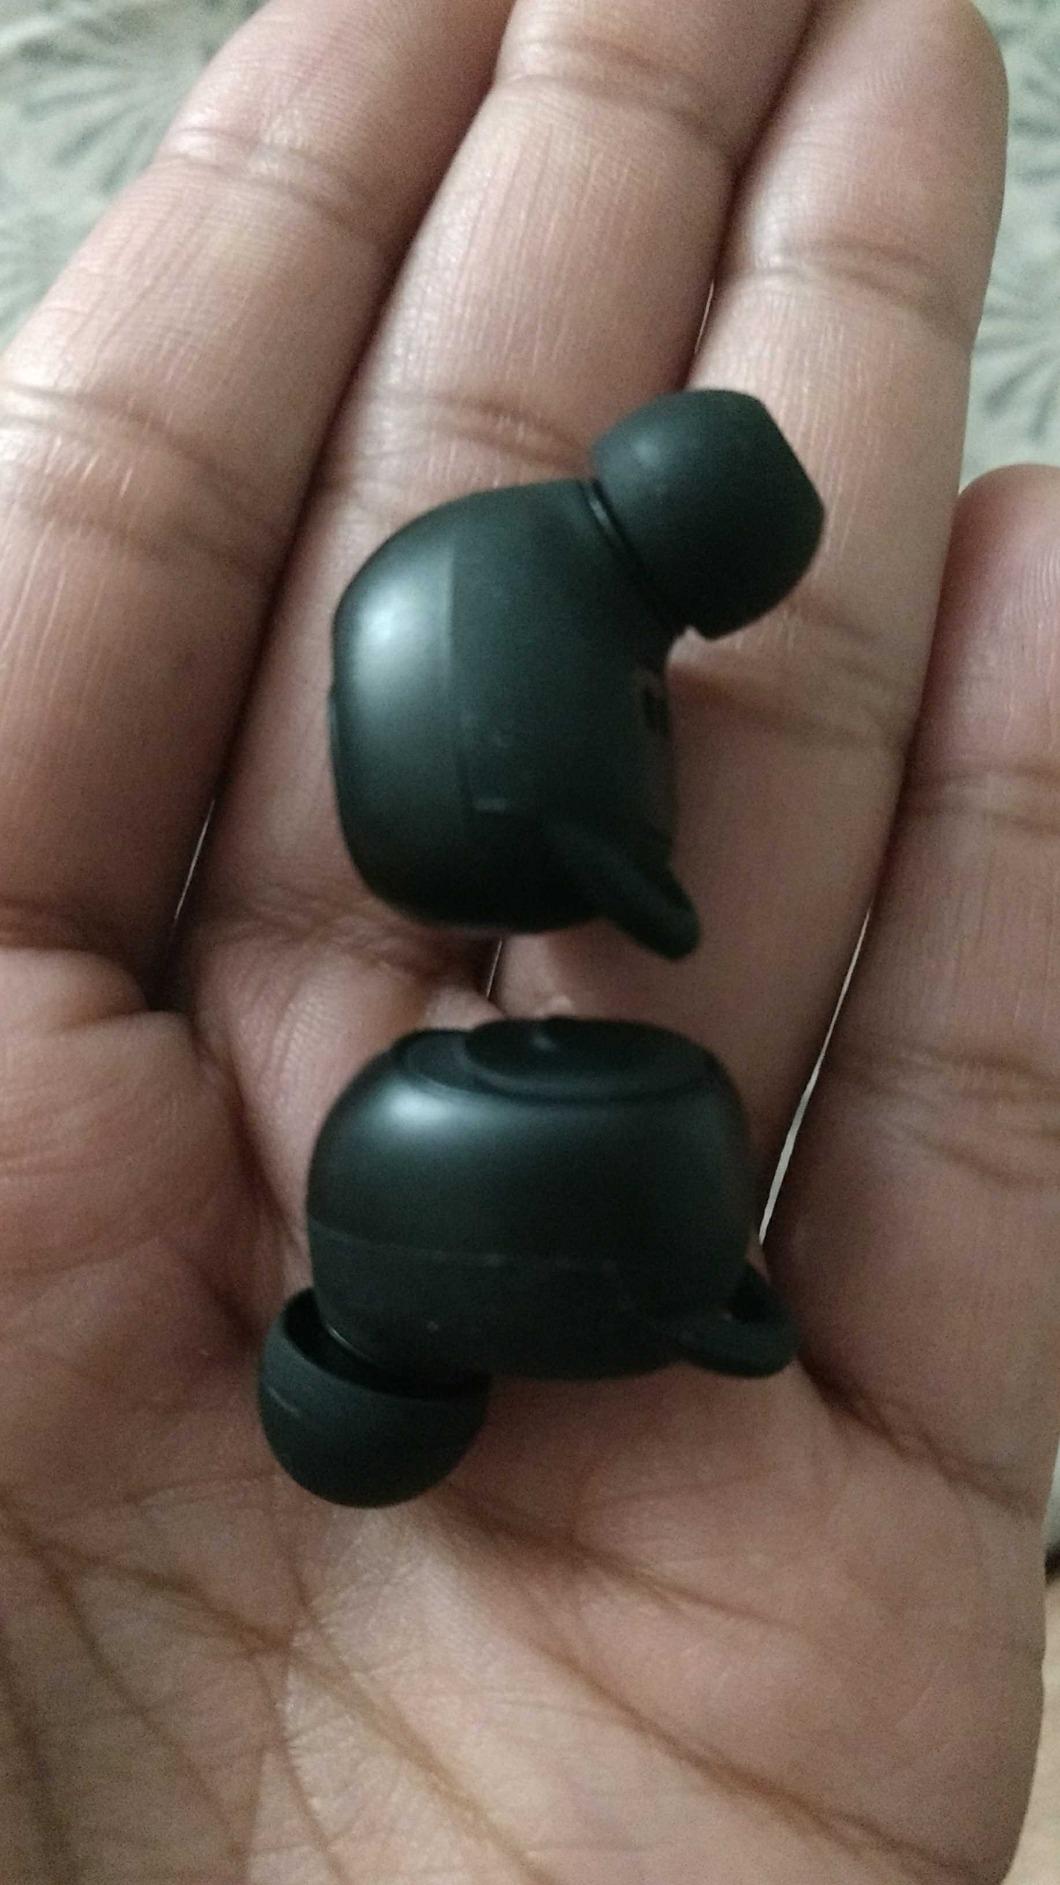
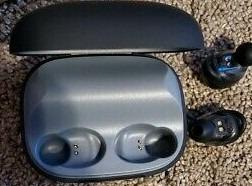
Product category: earbuds
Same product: yes